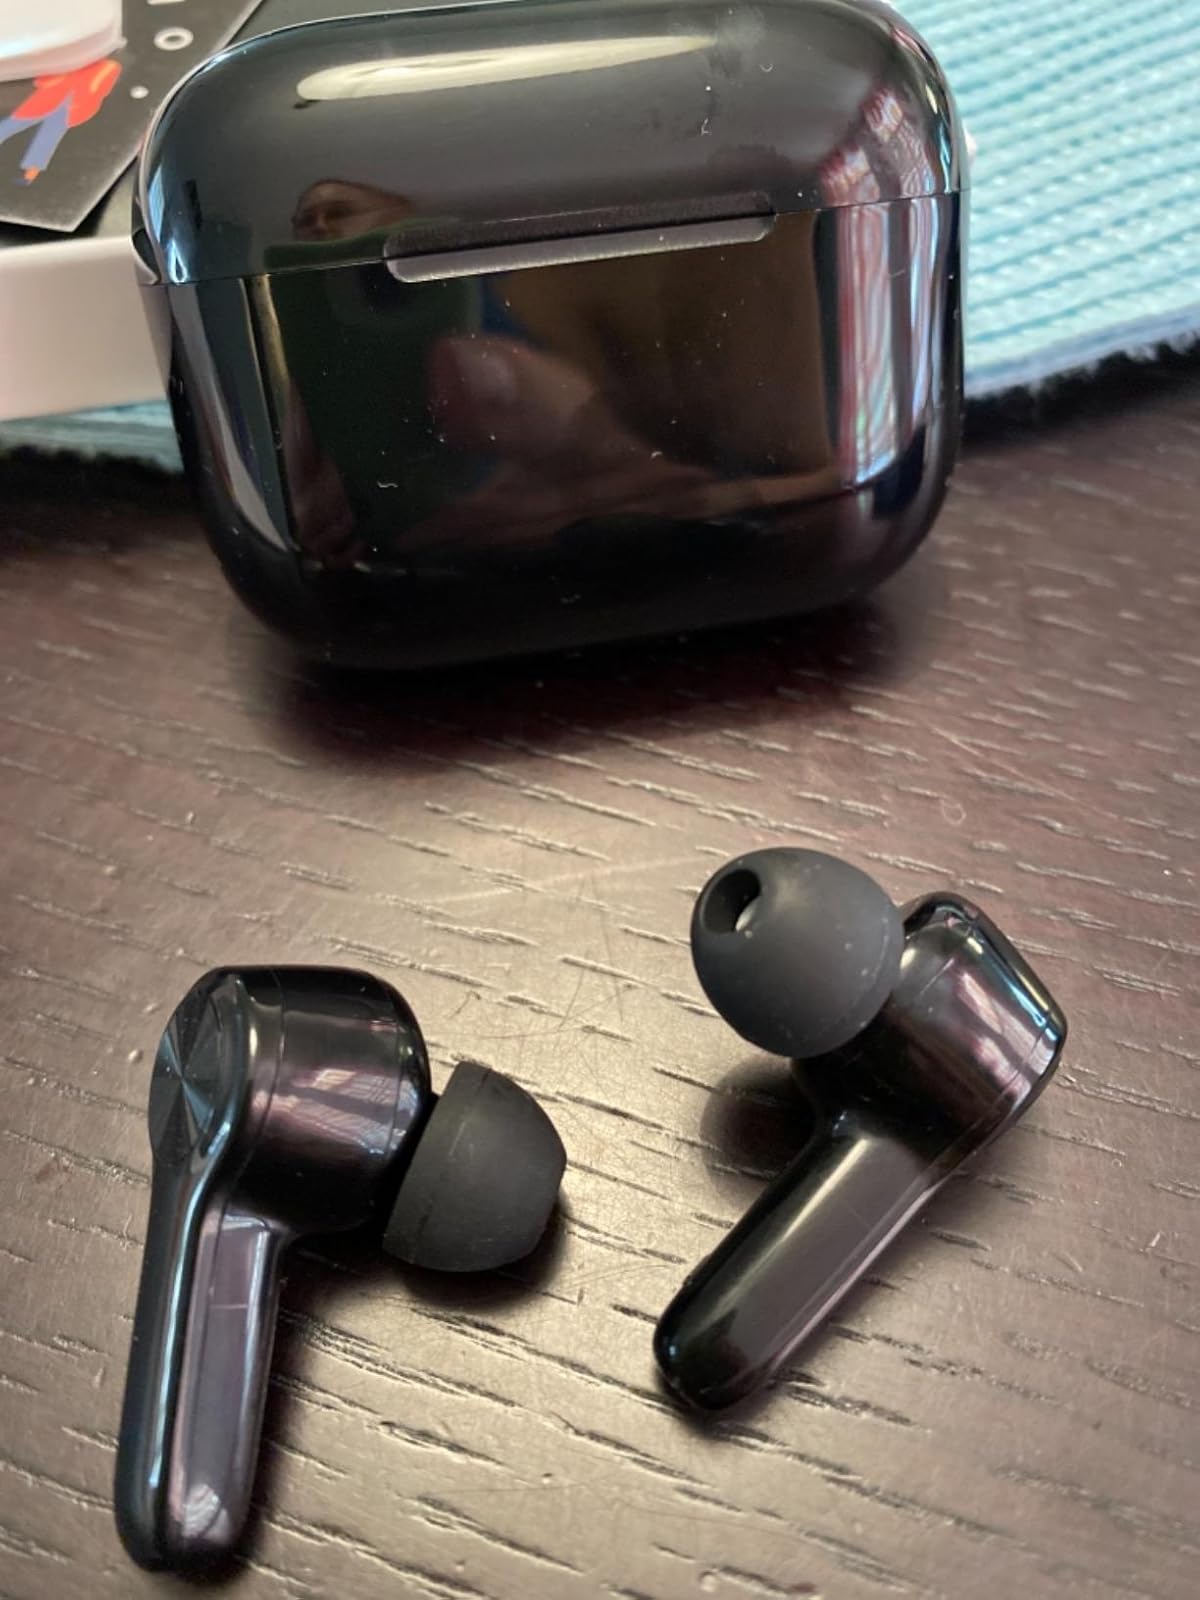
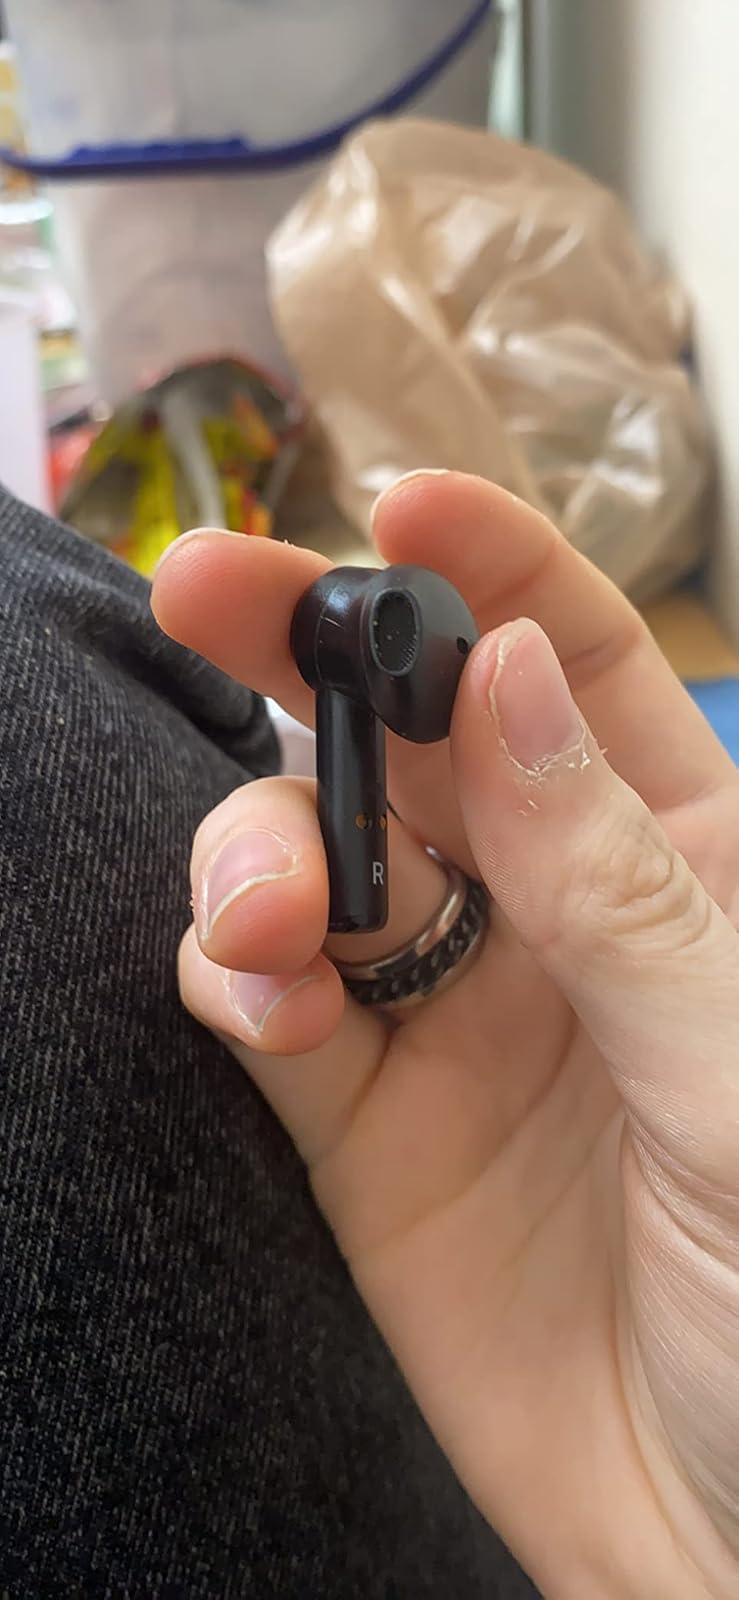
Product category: earbuds
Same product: no